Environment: real
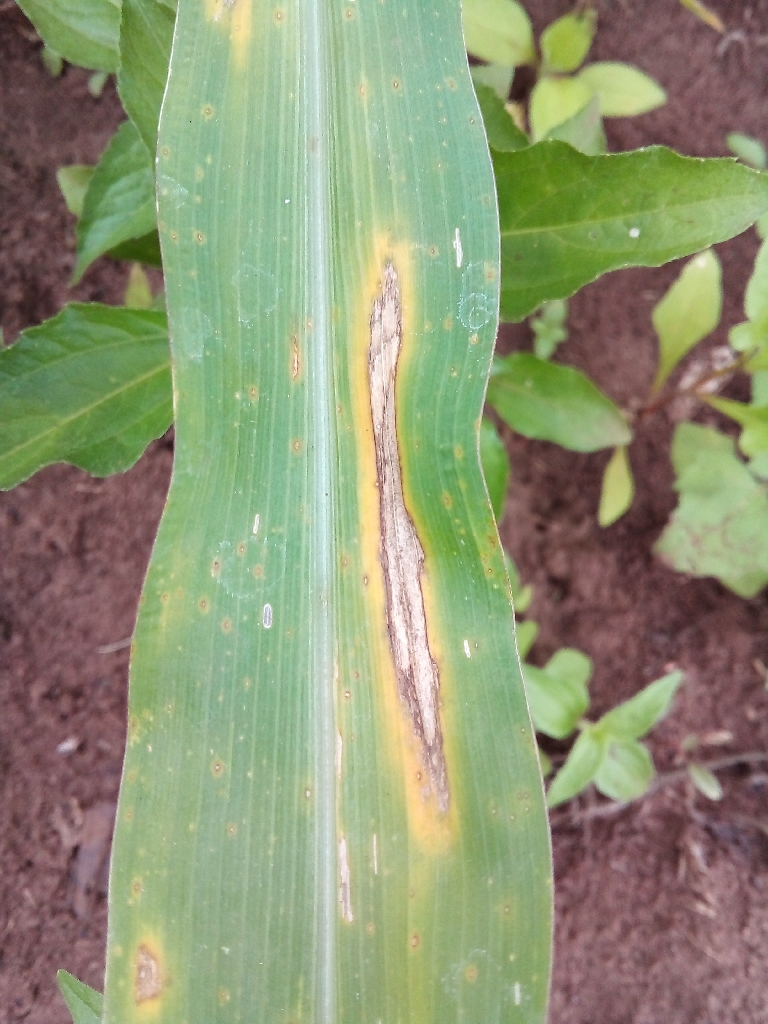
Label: northern_corn_leaf_blight